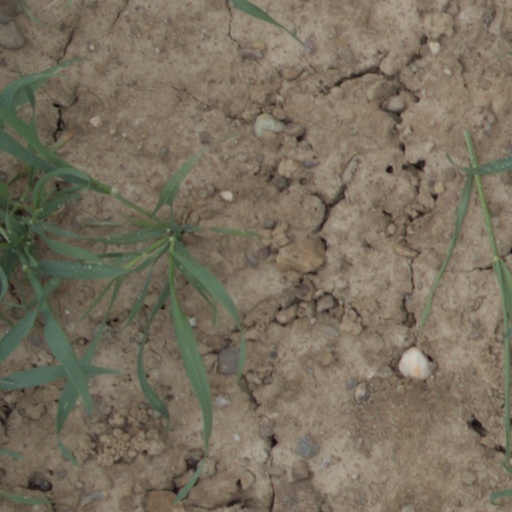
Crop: wheat